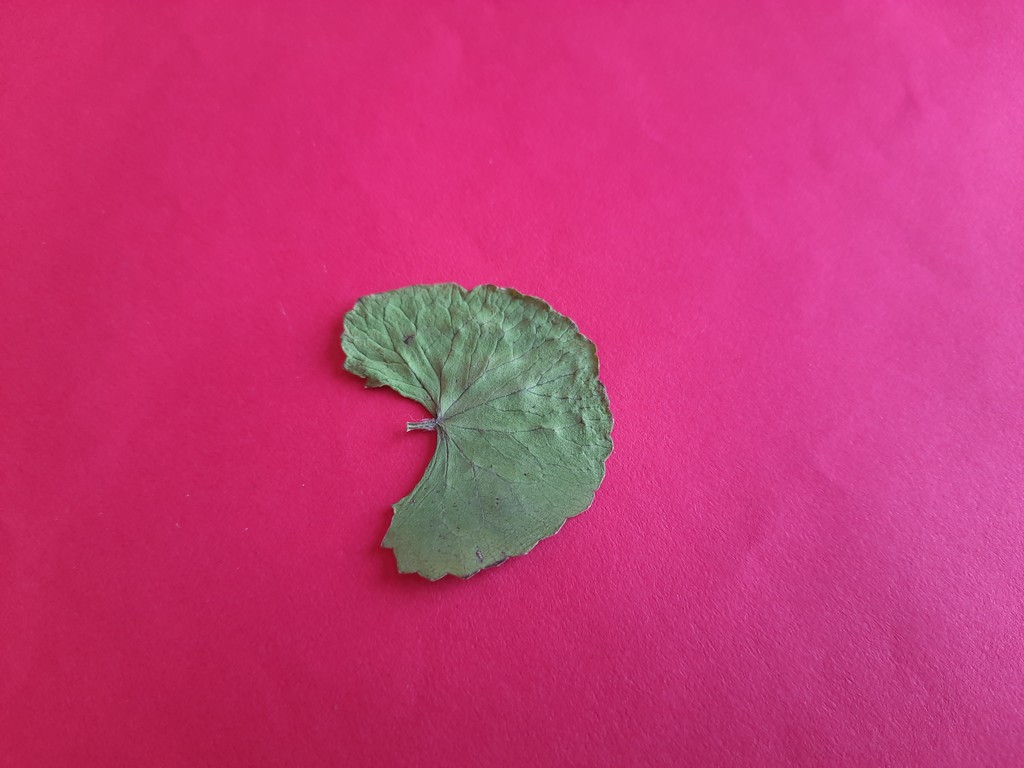
Label: Dried